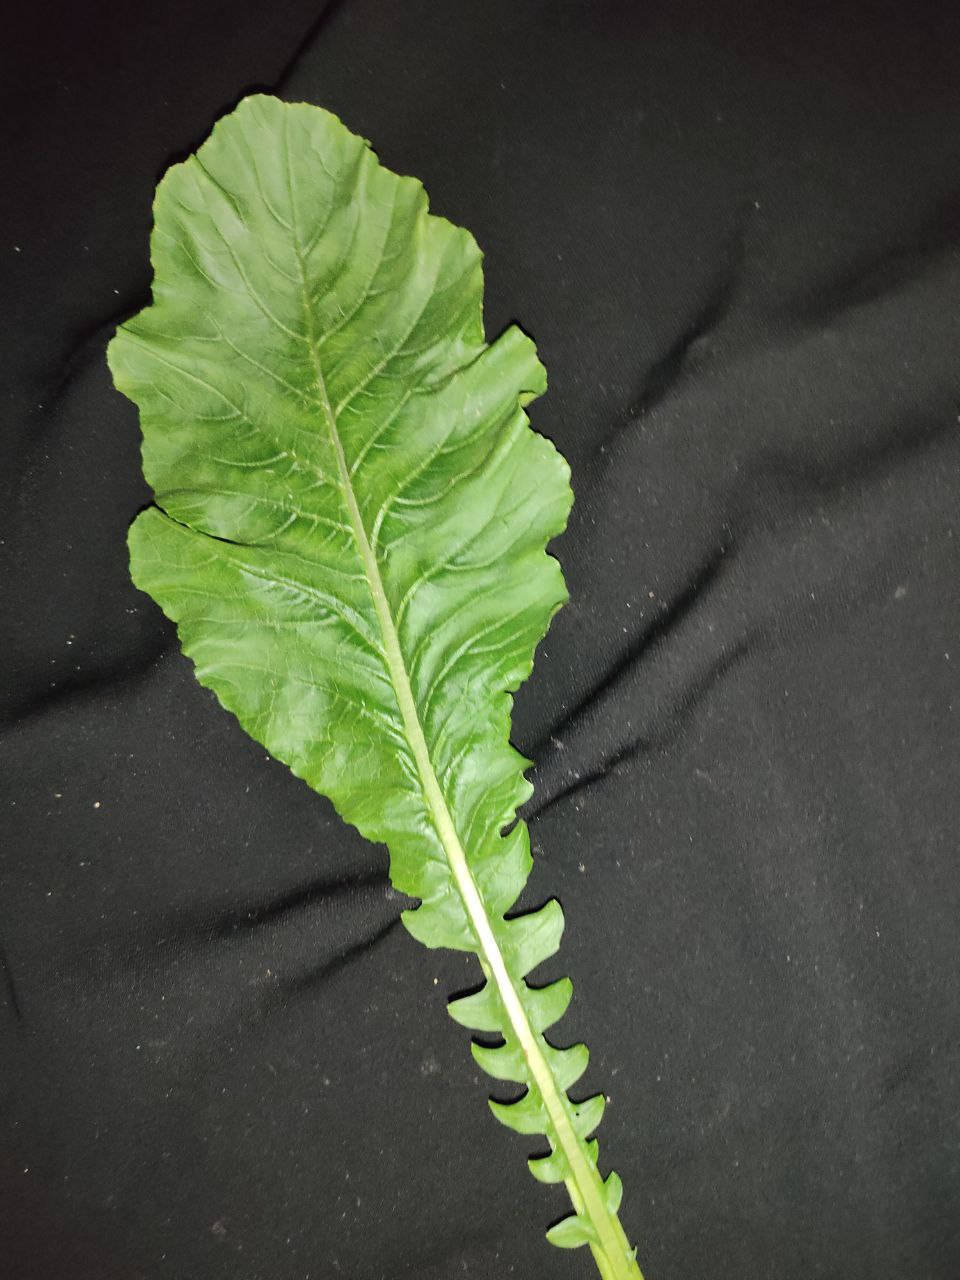
Label: Fresh leaf